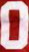
Number: 0